Ahmad al-Alawi

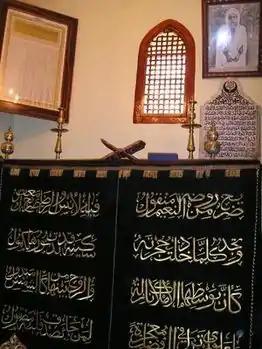
The tomb of "Sheikh Ahmad al-Alawi" in Mostaganem, Algeria

Sheikh Ahmad al-Alawi was born in Mostaganem, in 1869. He was educated at home by his father. From the time of his father's death in 1886 until 1894, he worked in Mostaganem.